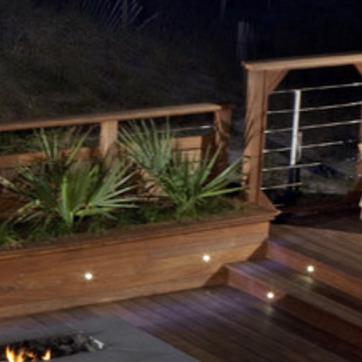
Material: foliage